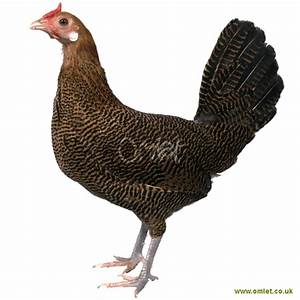
Label: gallina